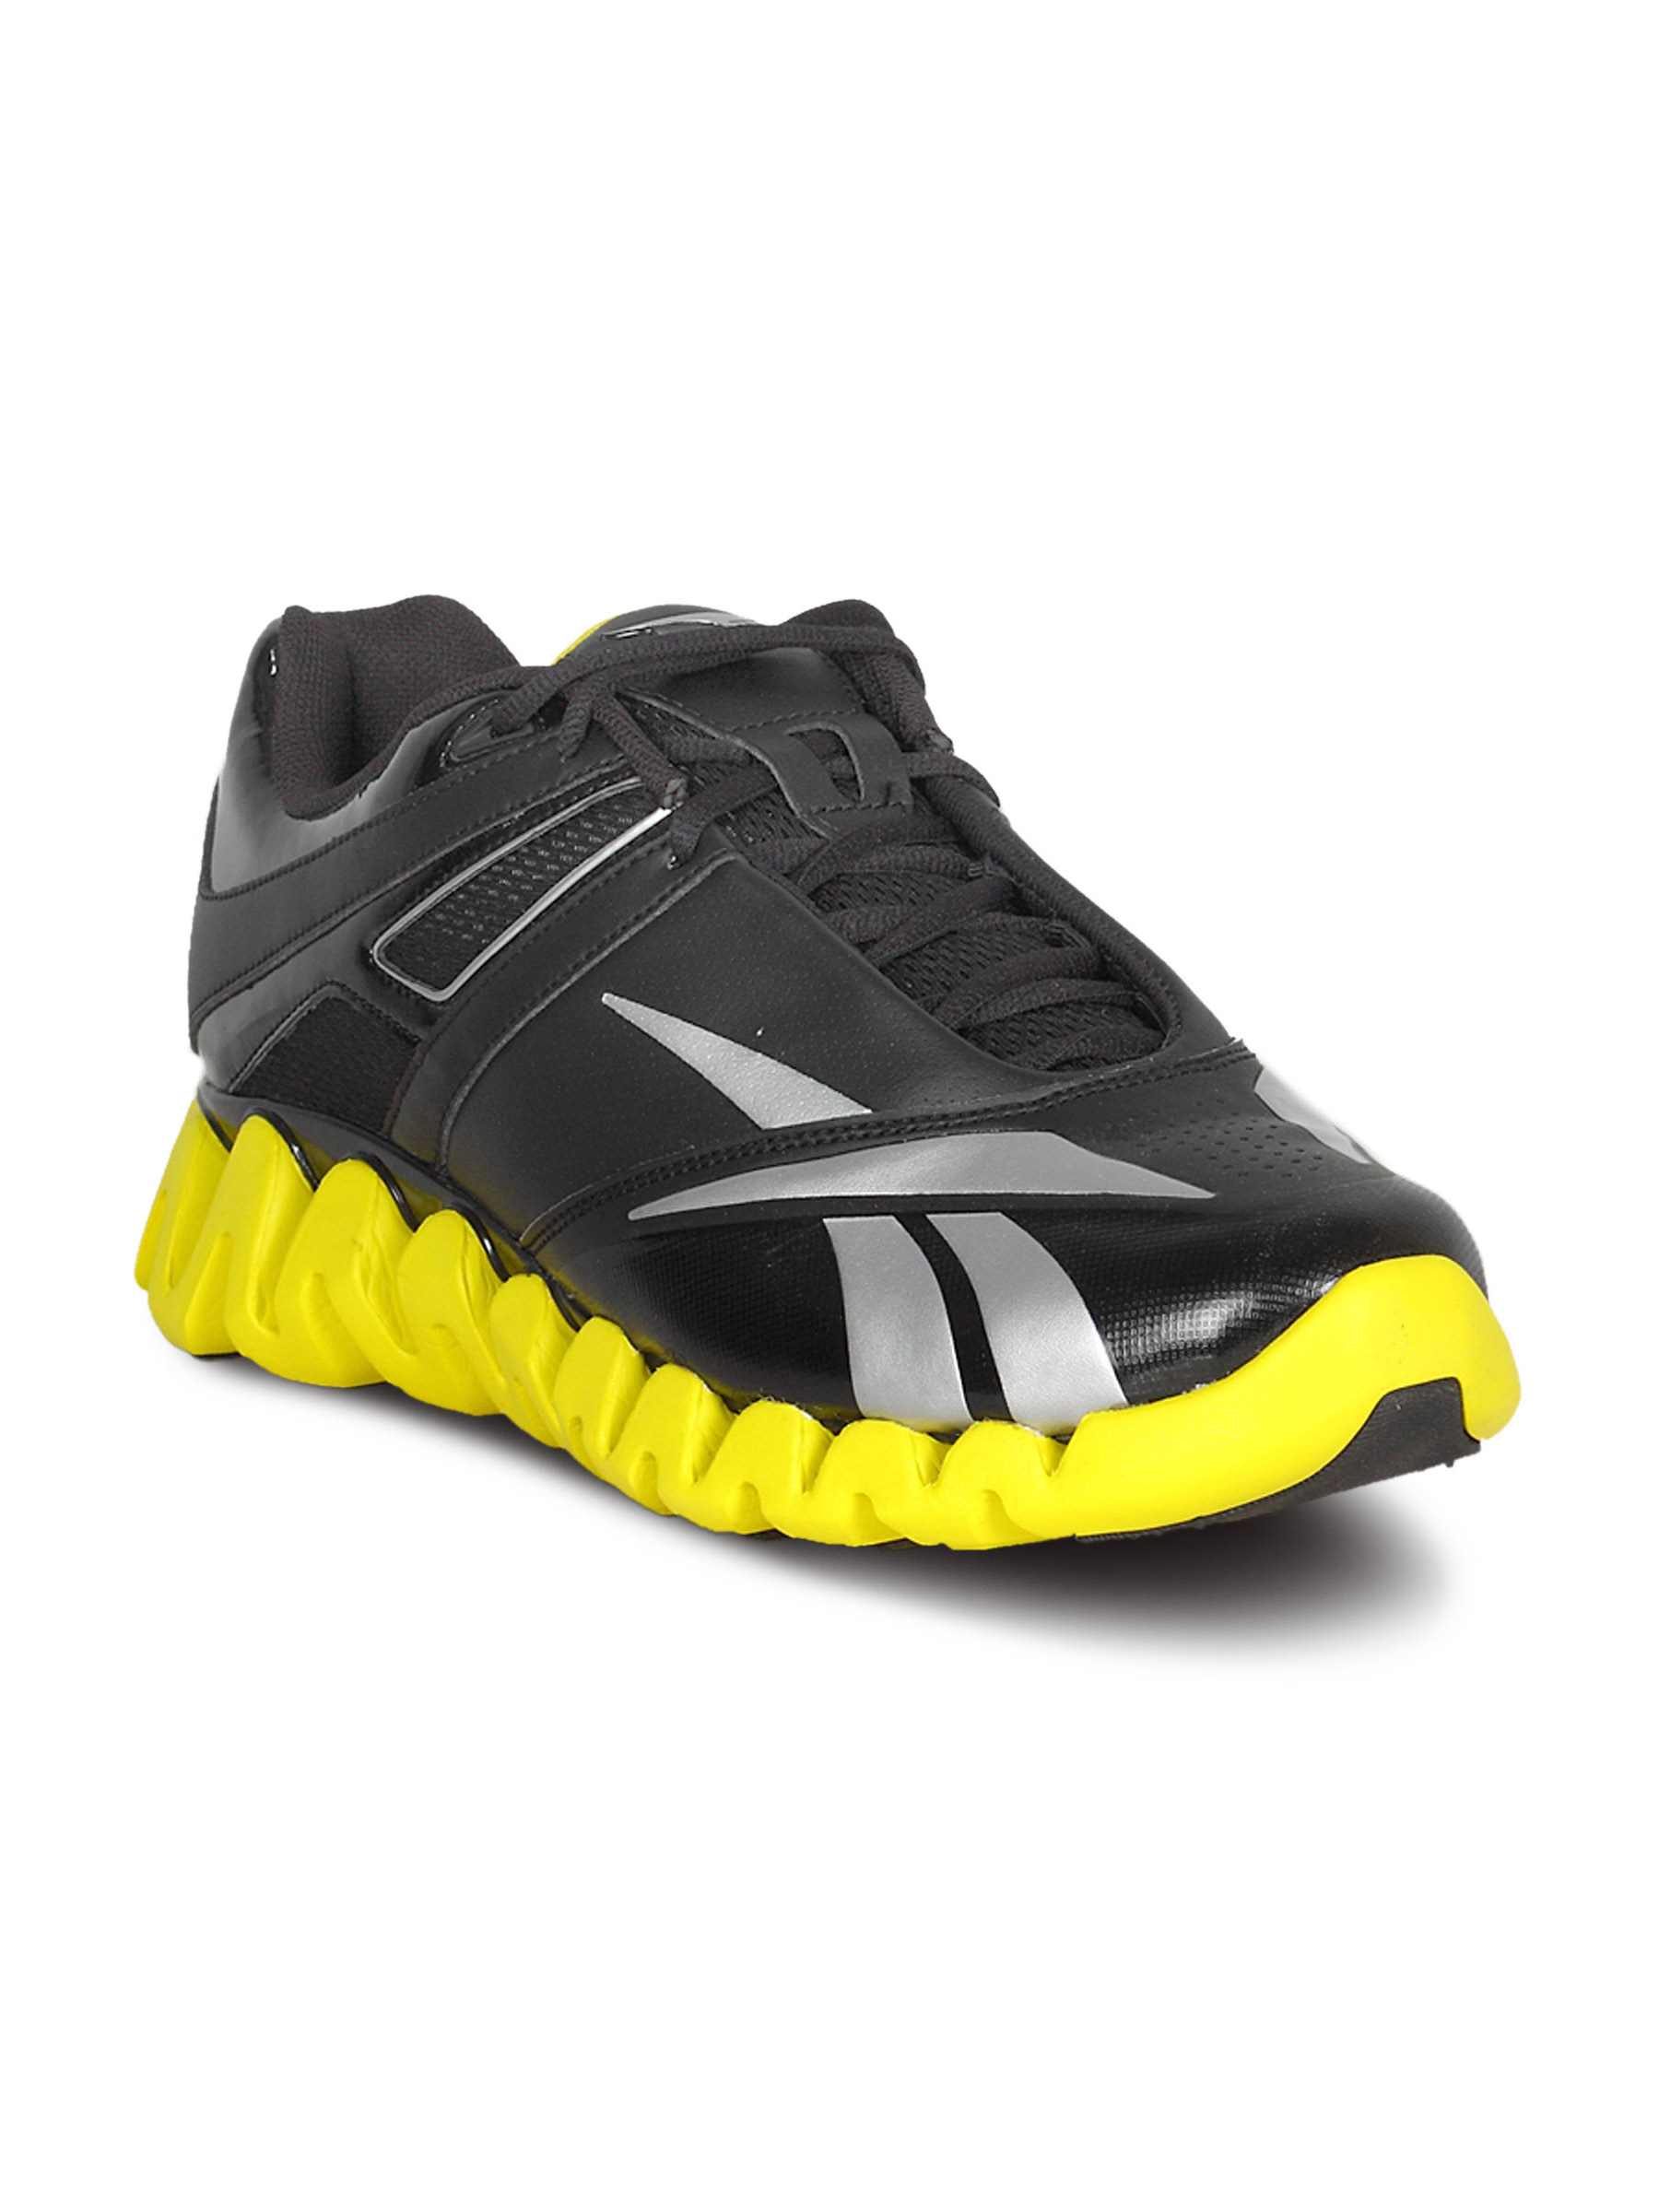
Reebok Men's Zigdhoni Black Shoe
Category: Footwear / Shoes / Sports Shoes
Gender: Men
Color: Black
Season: Summer 2011
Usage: Sports